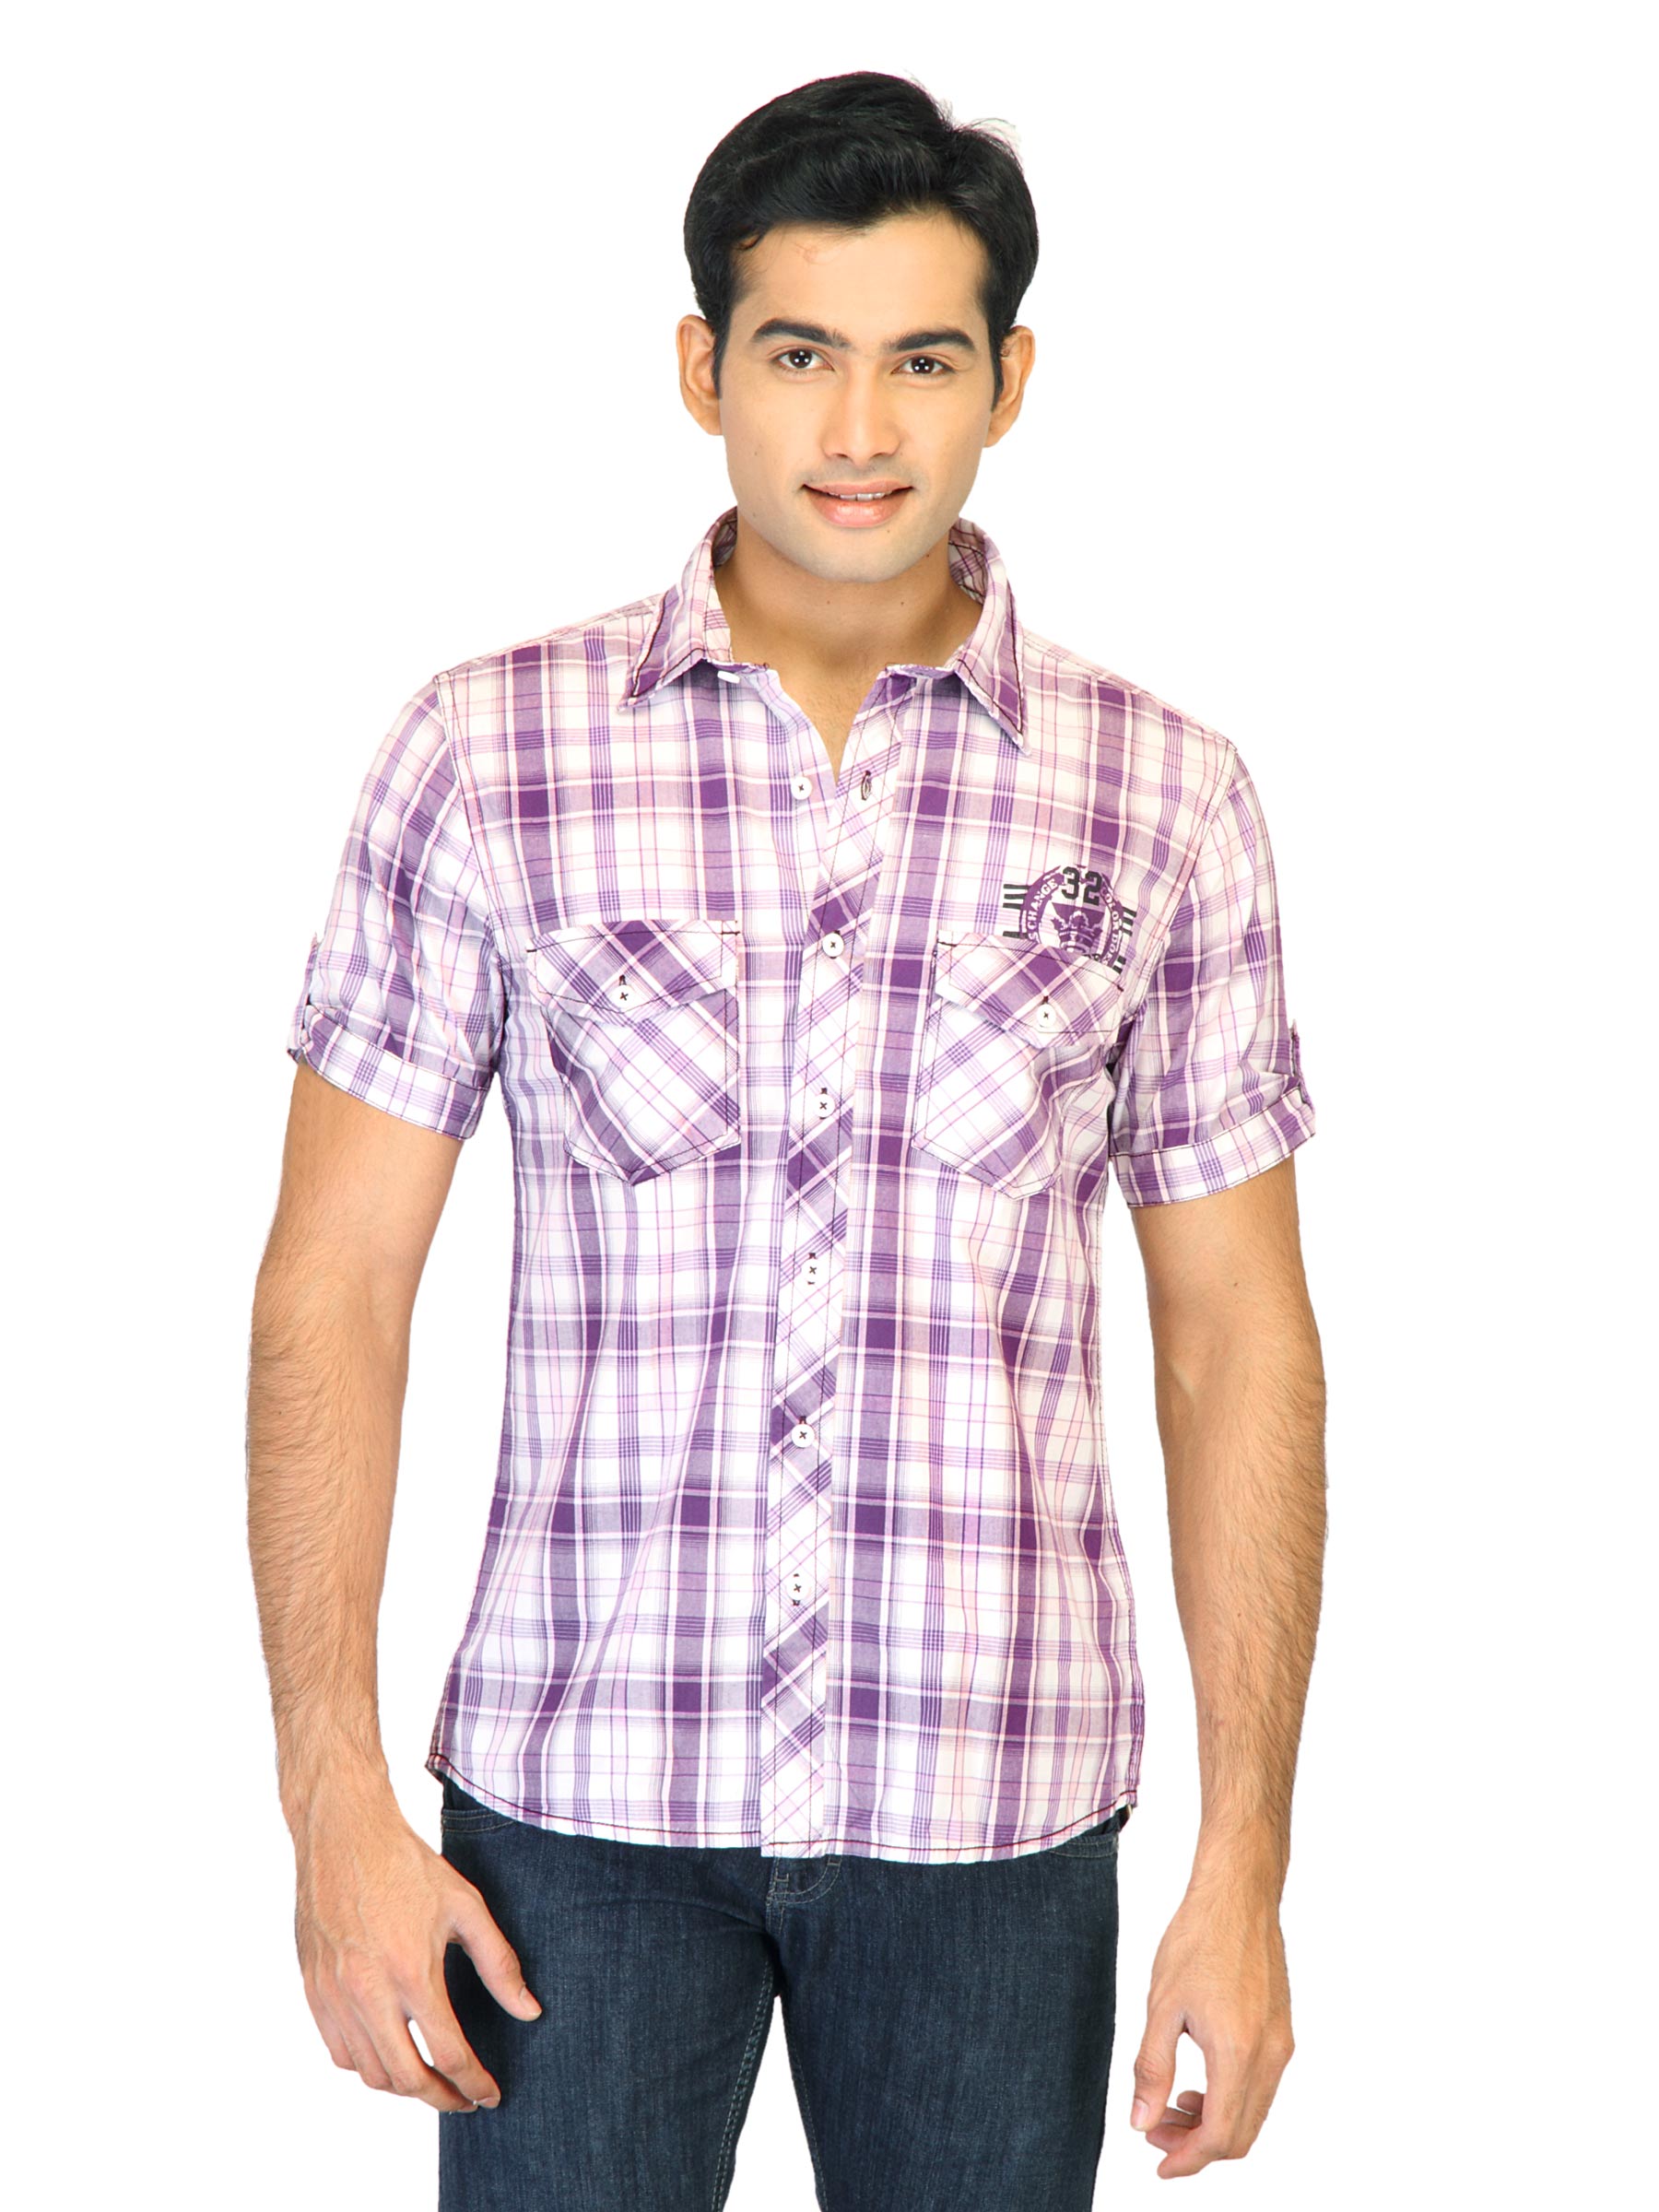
Belmonte Men Check Purple Shirts
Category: Apparel / Topwear / Shirts
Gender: Men
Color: Purple
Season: Fall 2011
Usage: Casual